John Pelham (bishop)

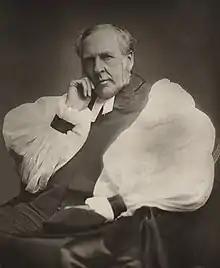

Rt. Rev. The Hon. John Thomas Pelham (21 June 1811 – 1 May 1894) was a British Anglican clergyman.